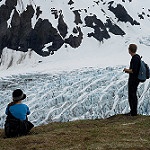
Label: glacier